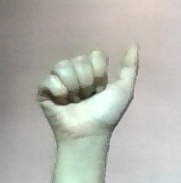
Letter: dhad